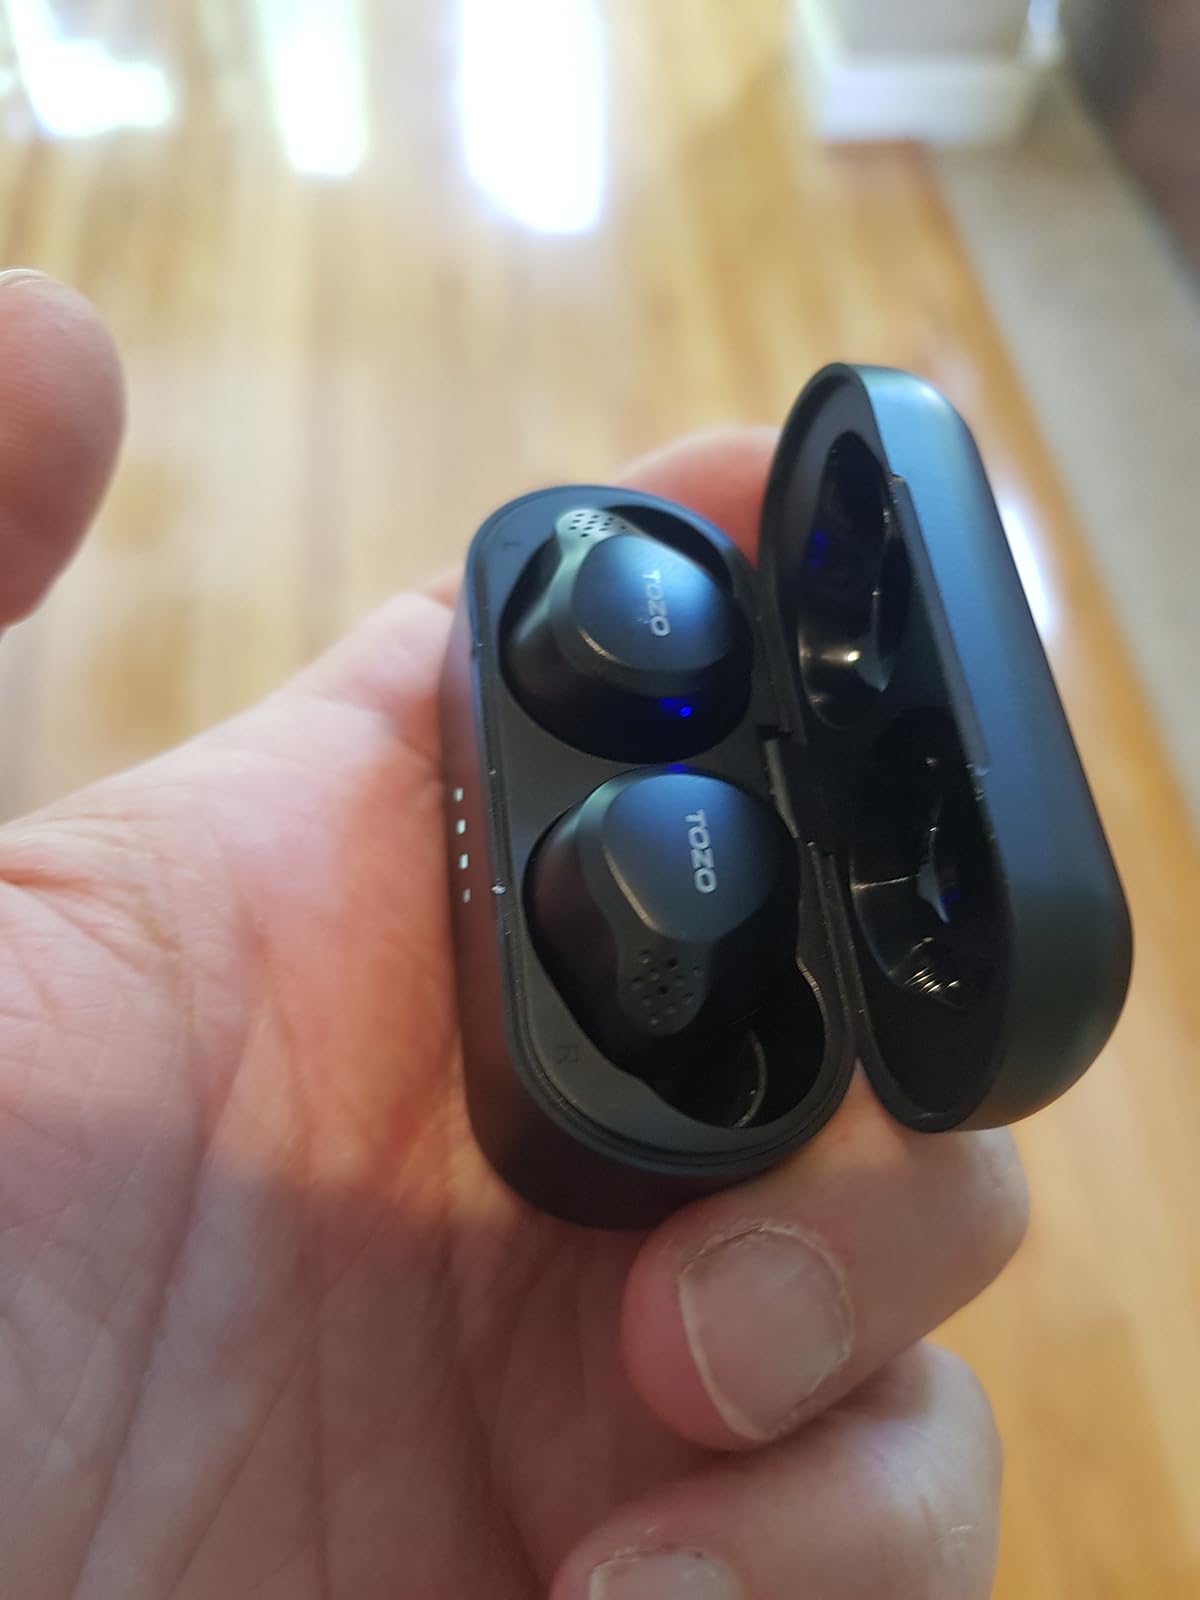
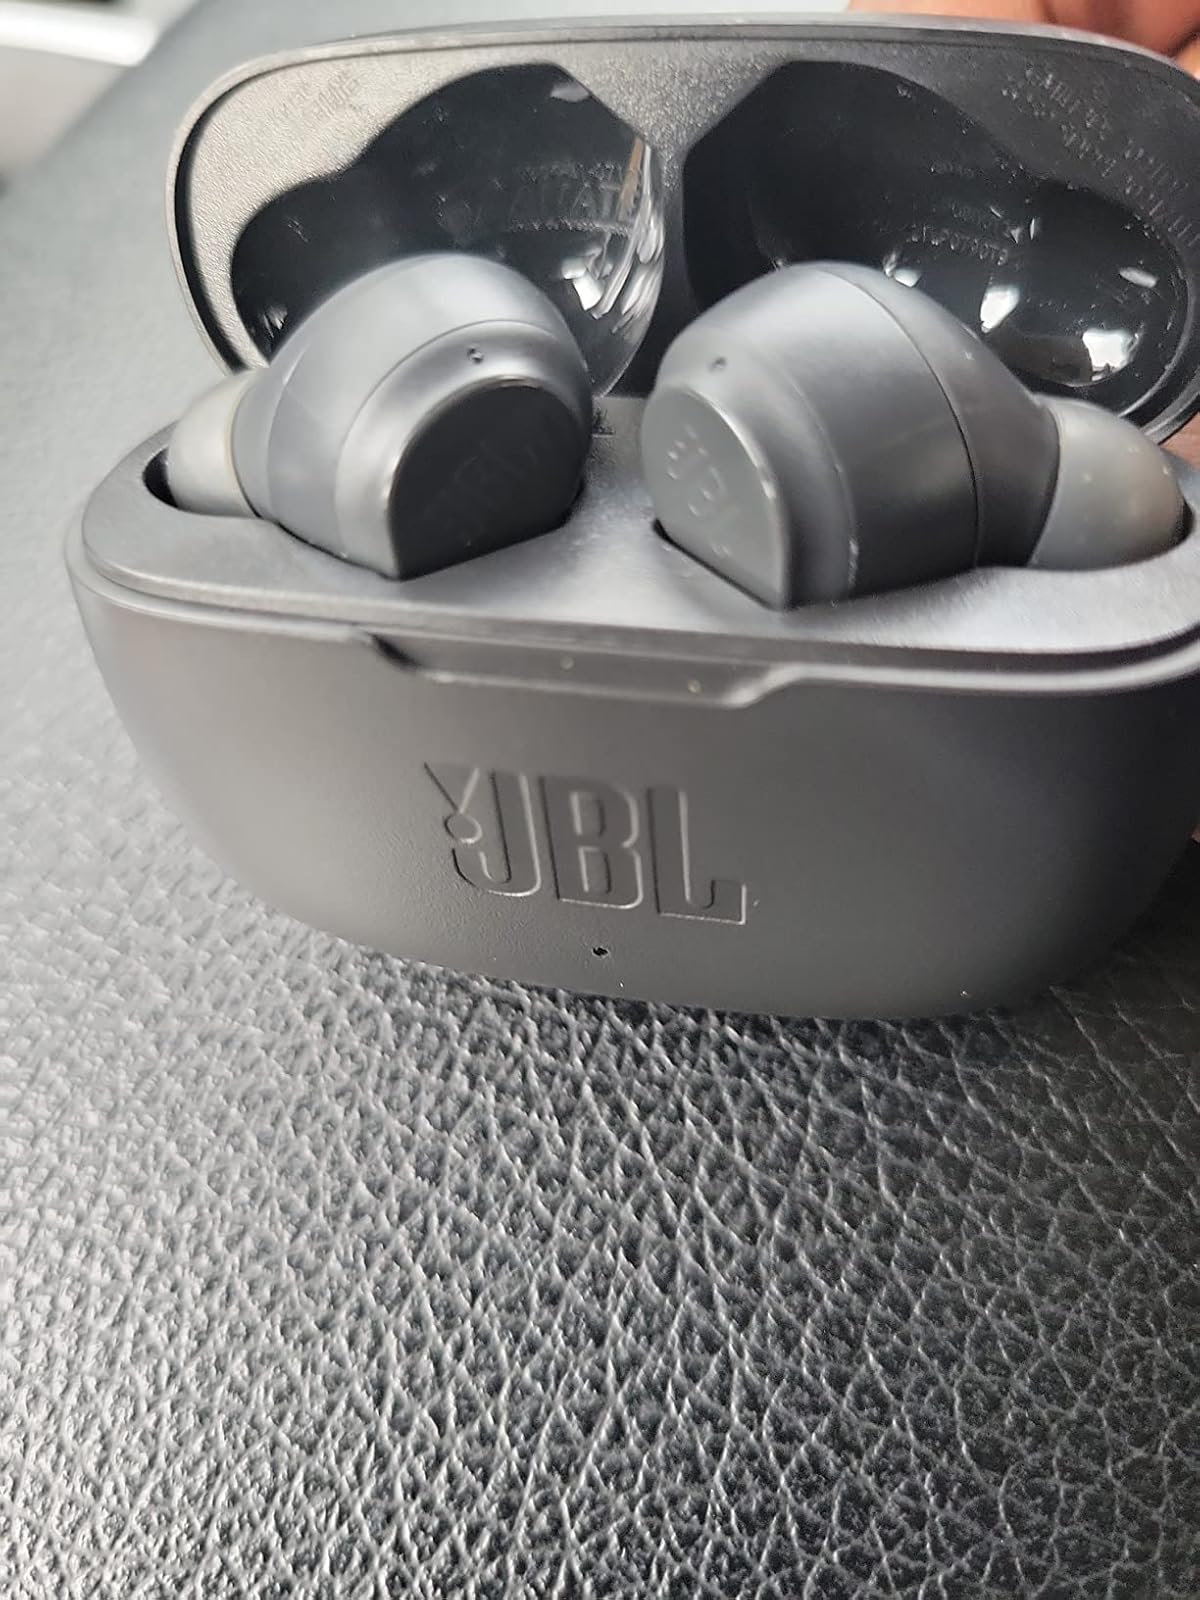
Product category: earbuds
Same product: no